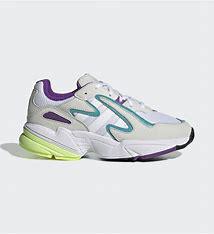
Brand: Adidas
Model: Yung 96 Chasm